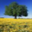
Label: oak_tree